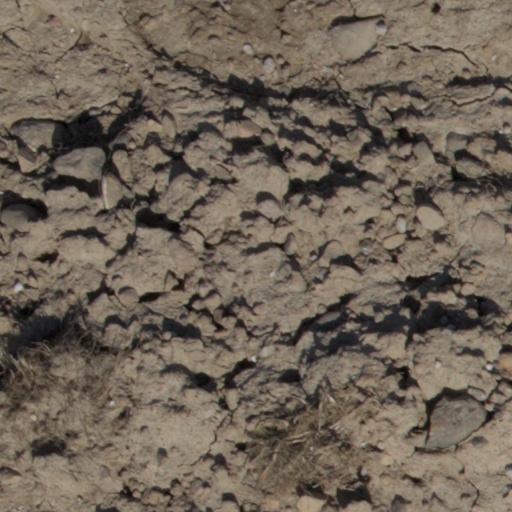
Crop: wheat